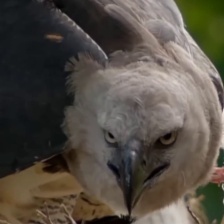
Species: HARPY EAGLE
Scientific name: HARPIA HARPYJA